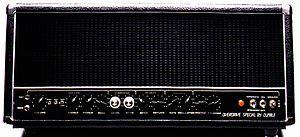
Un amplificateur pour guitare est un amplificateur audio spécialement conçu pour la guitare électrique, ou la guitare basse. Le terme abrégé « ampli » désigne communément le couple constitué par l'amplificateur électronique et le haut-parleur.
Dumble Amplifiers sont des amplificateurs pour guitares électriques fabriqués sur mesure et produits en très petite quantité par Howard « Alexander » Dumble à Los Angeles en Californie. Alexander Dumble développe et produit seul les amplificateurs à une vitesse d’environ 2 à 3 amplificateurs par an, principalement pour des célébrités et des studios. À cause de leur rareté, les amplificateurs Dumble se revendent à de très hauts prix, faisant d'eux les amplificateurs les plus chers sur le marché de l’occasion.